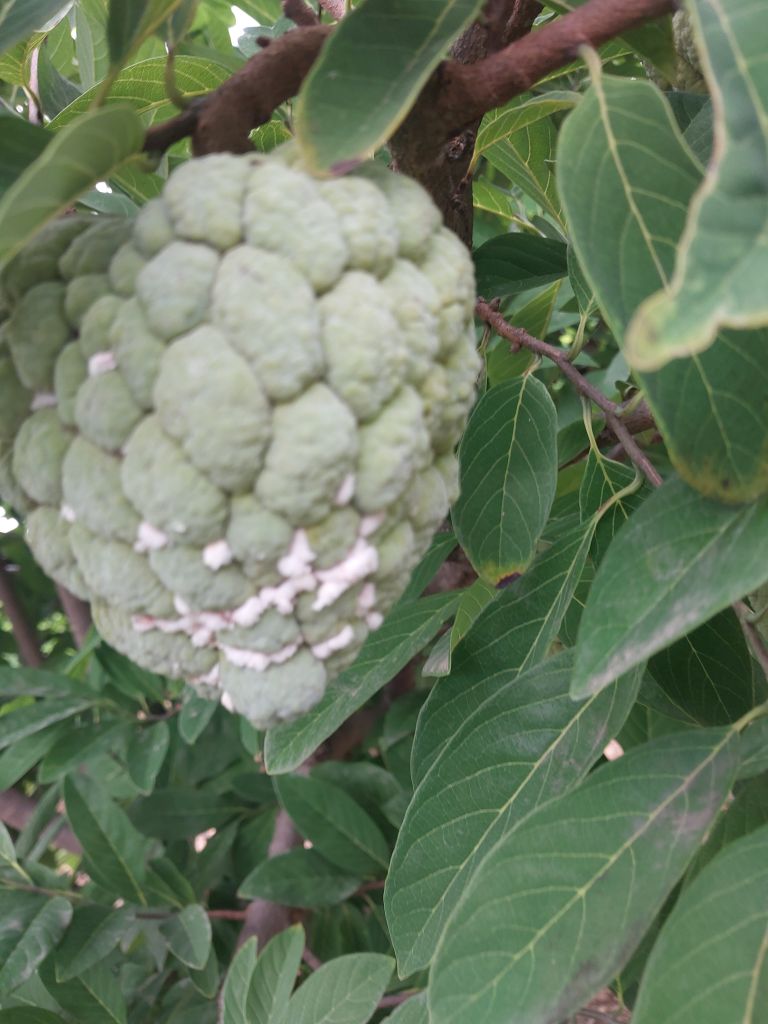
Disease label: Mealy Bug